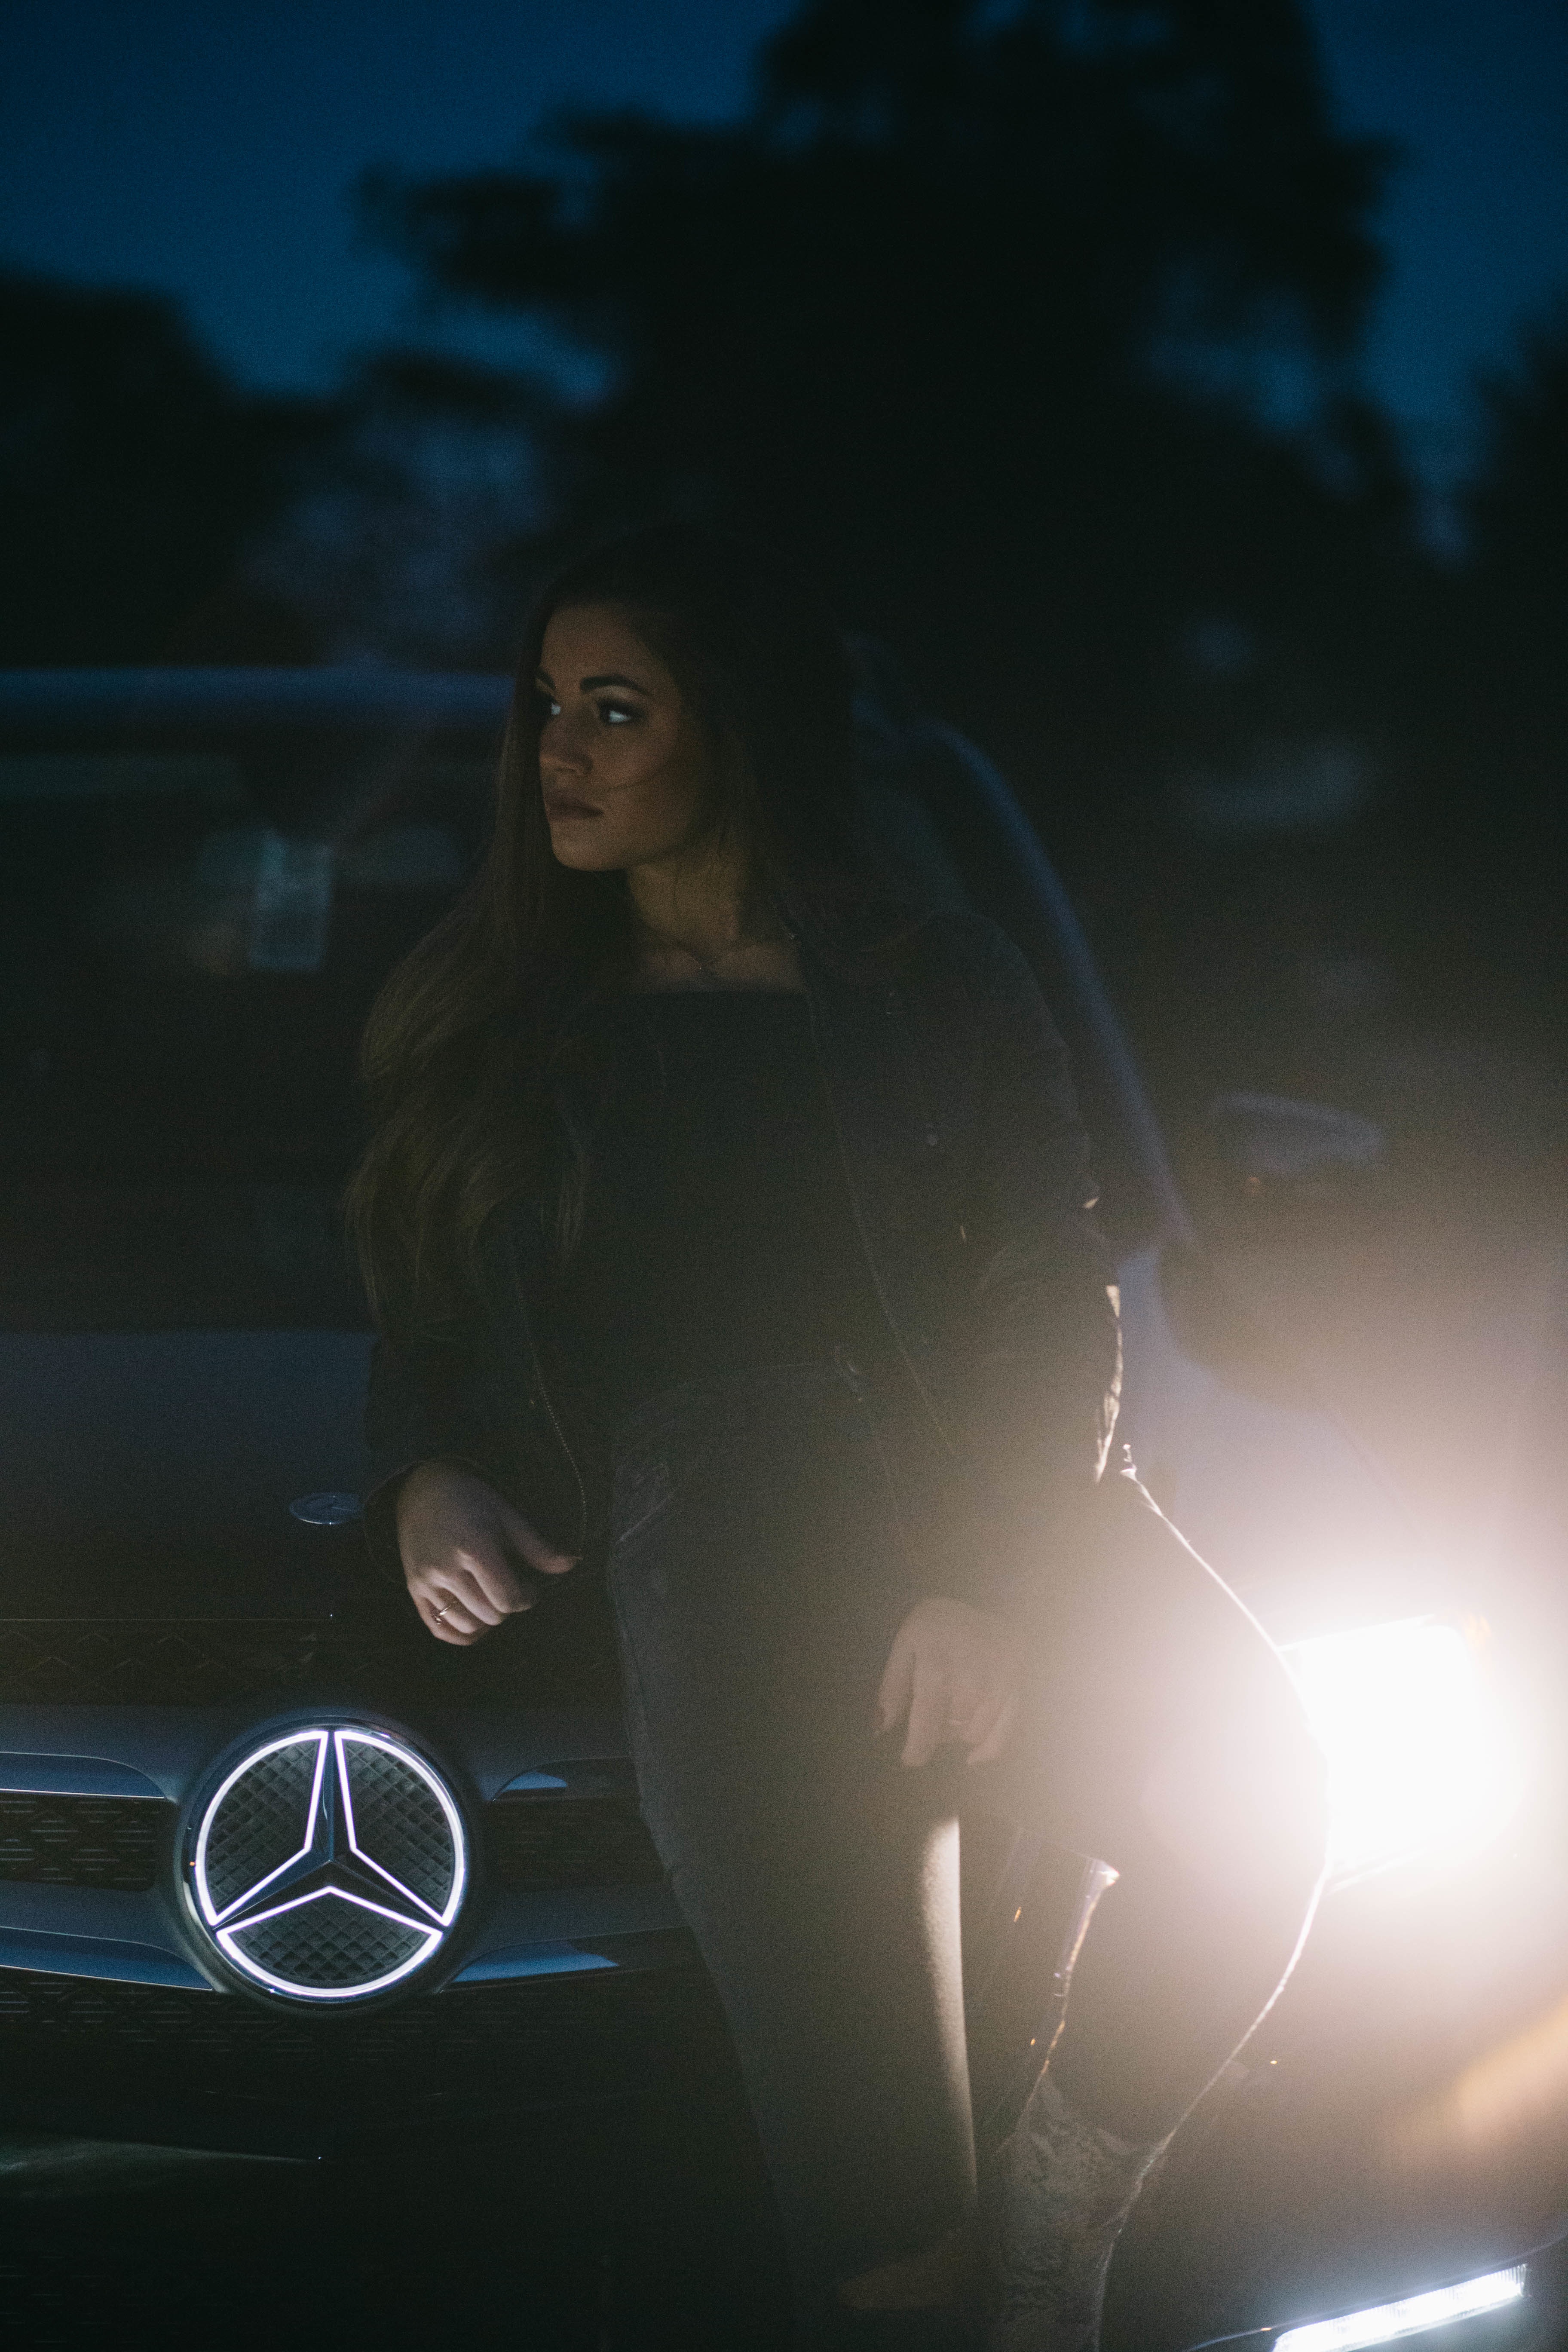
light, night, darkness